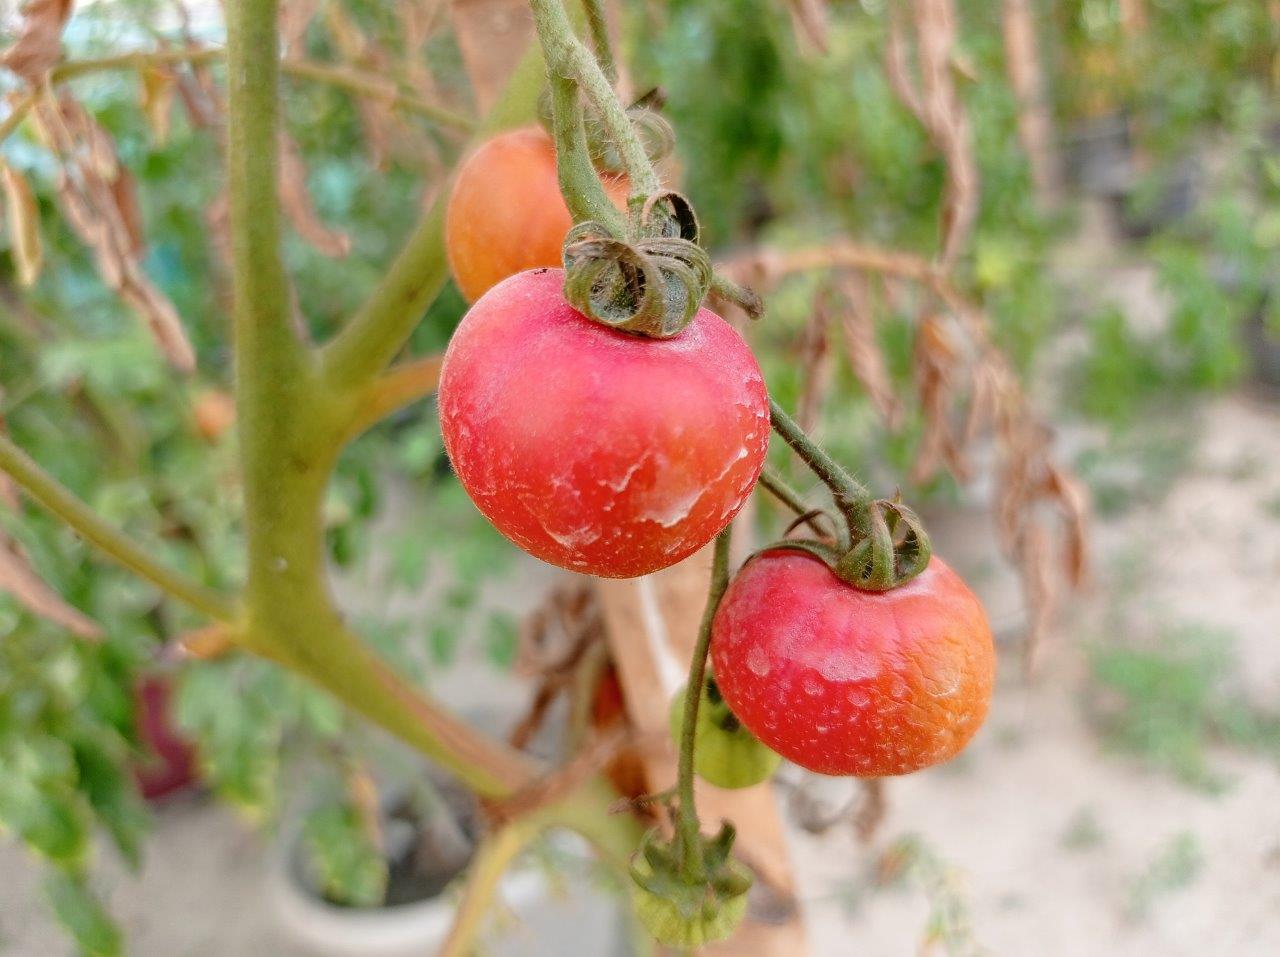
Maturity: Mature